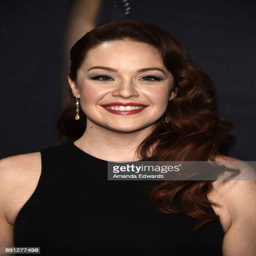
actor arrives at the premiere